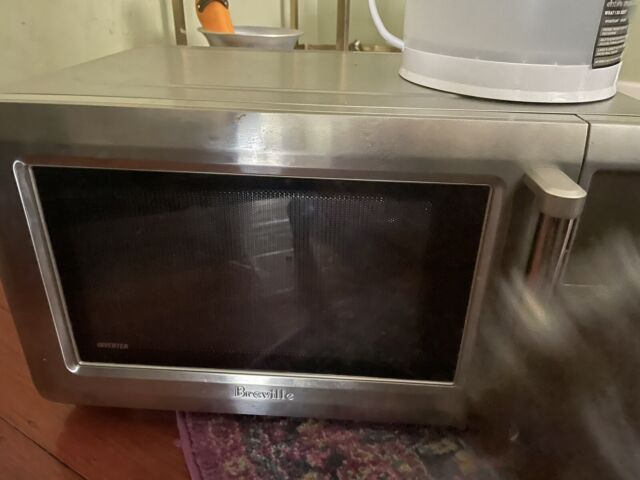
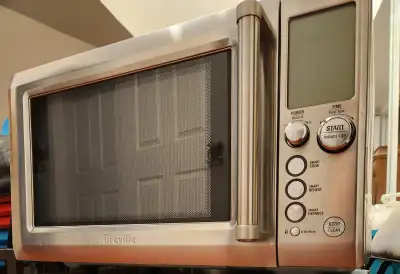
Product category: misc
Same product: yes